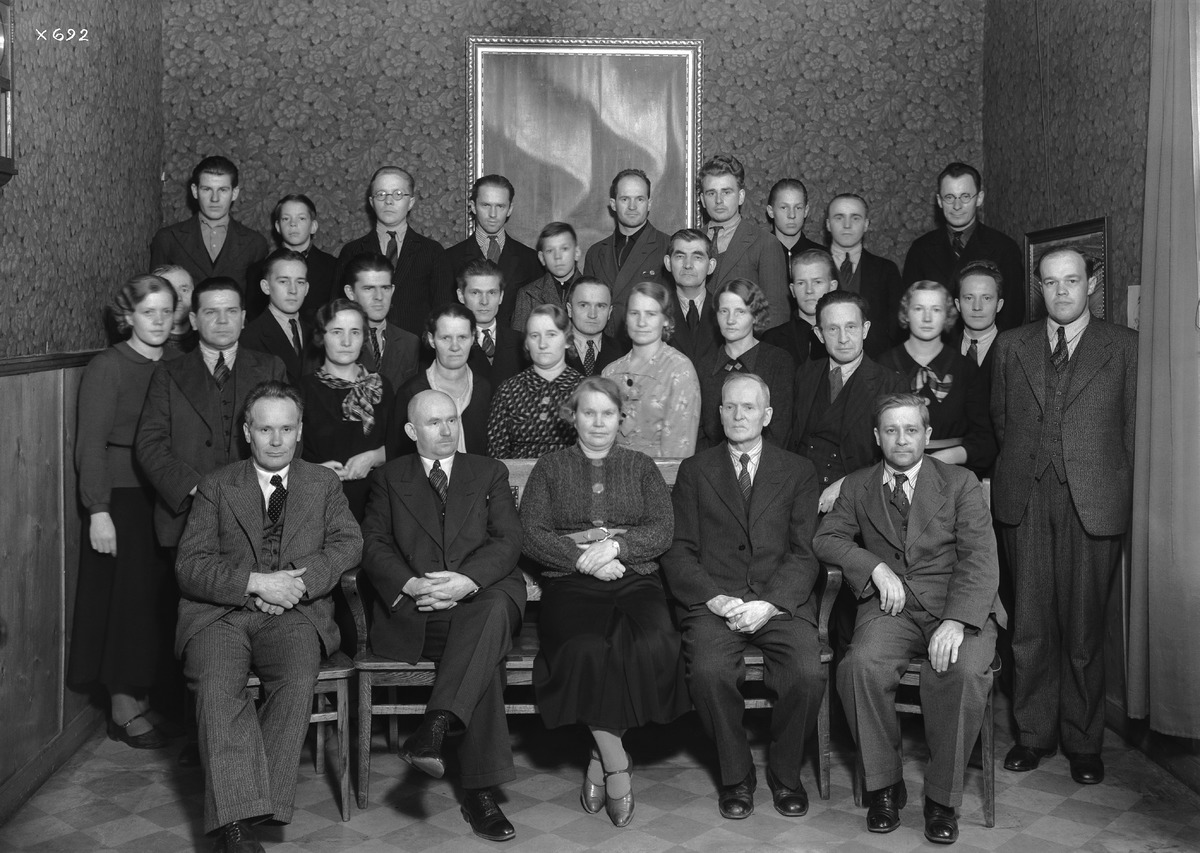
Sanomalehti Liiton henkilökuntaa
The staff of newspaper Liitto
sisällön kuvaus: Sanomalehti Liiton henkilökuntaa 3.10.1936. content description: The staff of newspaper Liitto (Union) on October 3, 1936.
Vuosi: 1936
Paikka: , Suomi, Suomi
Aiheet: Sanomalehti Liitto; journalistit; lehtimiehet; ryhmäkuva; toimittajat; journalismi; journalists; journalism